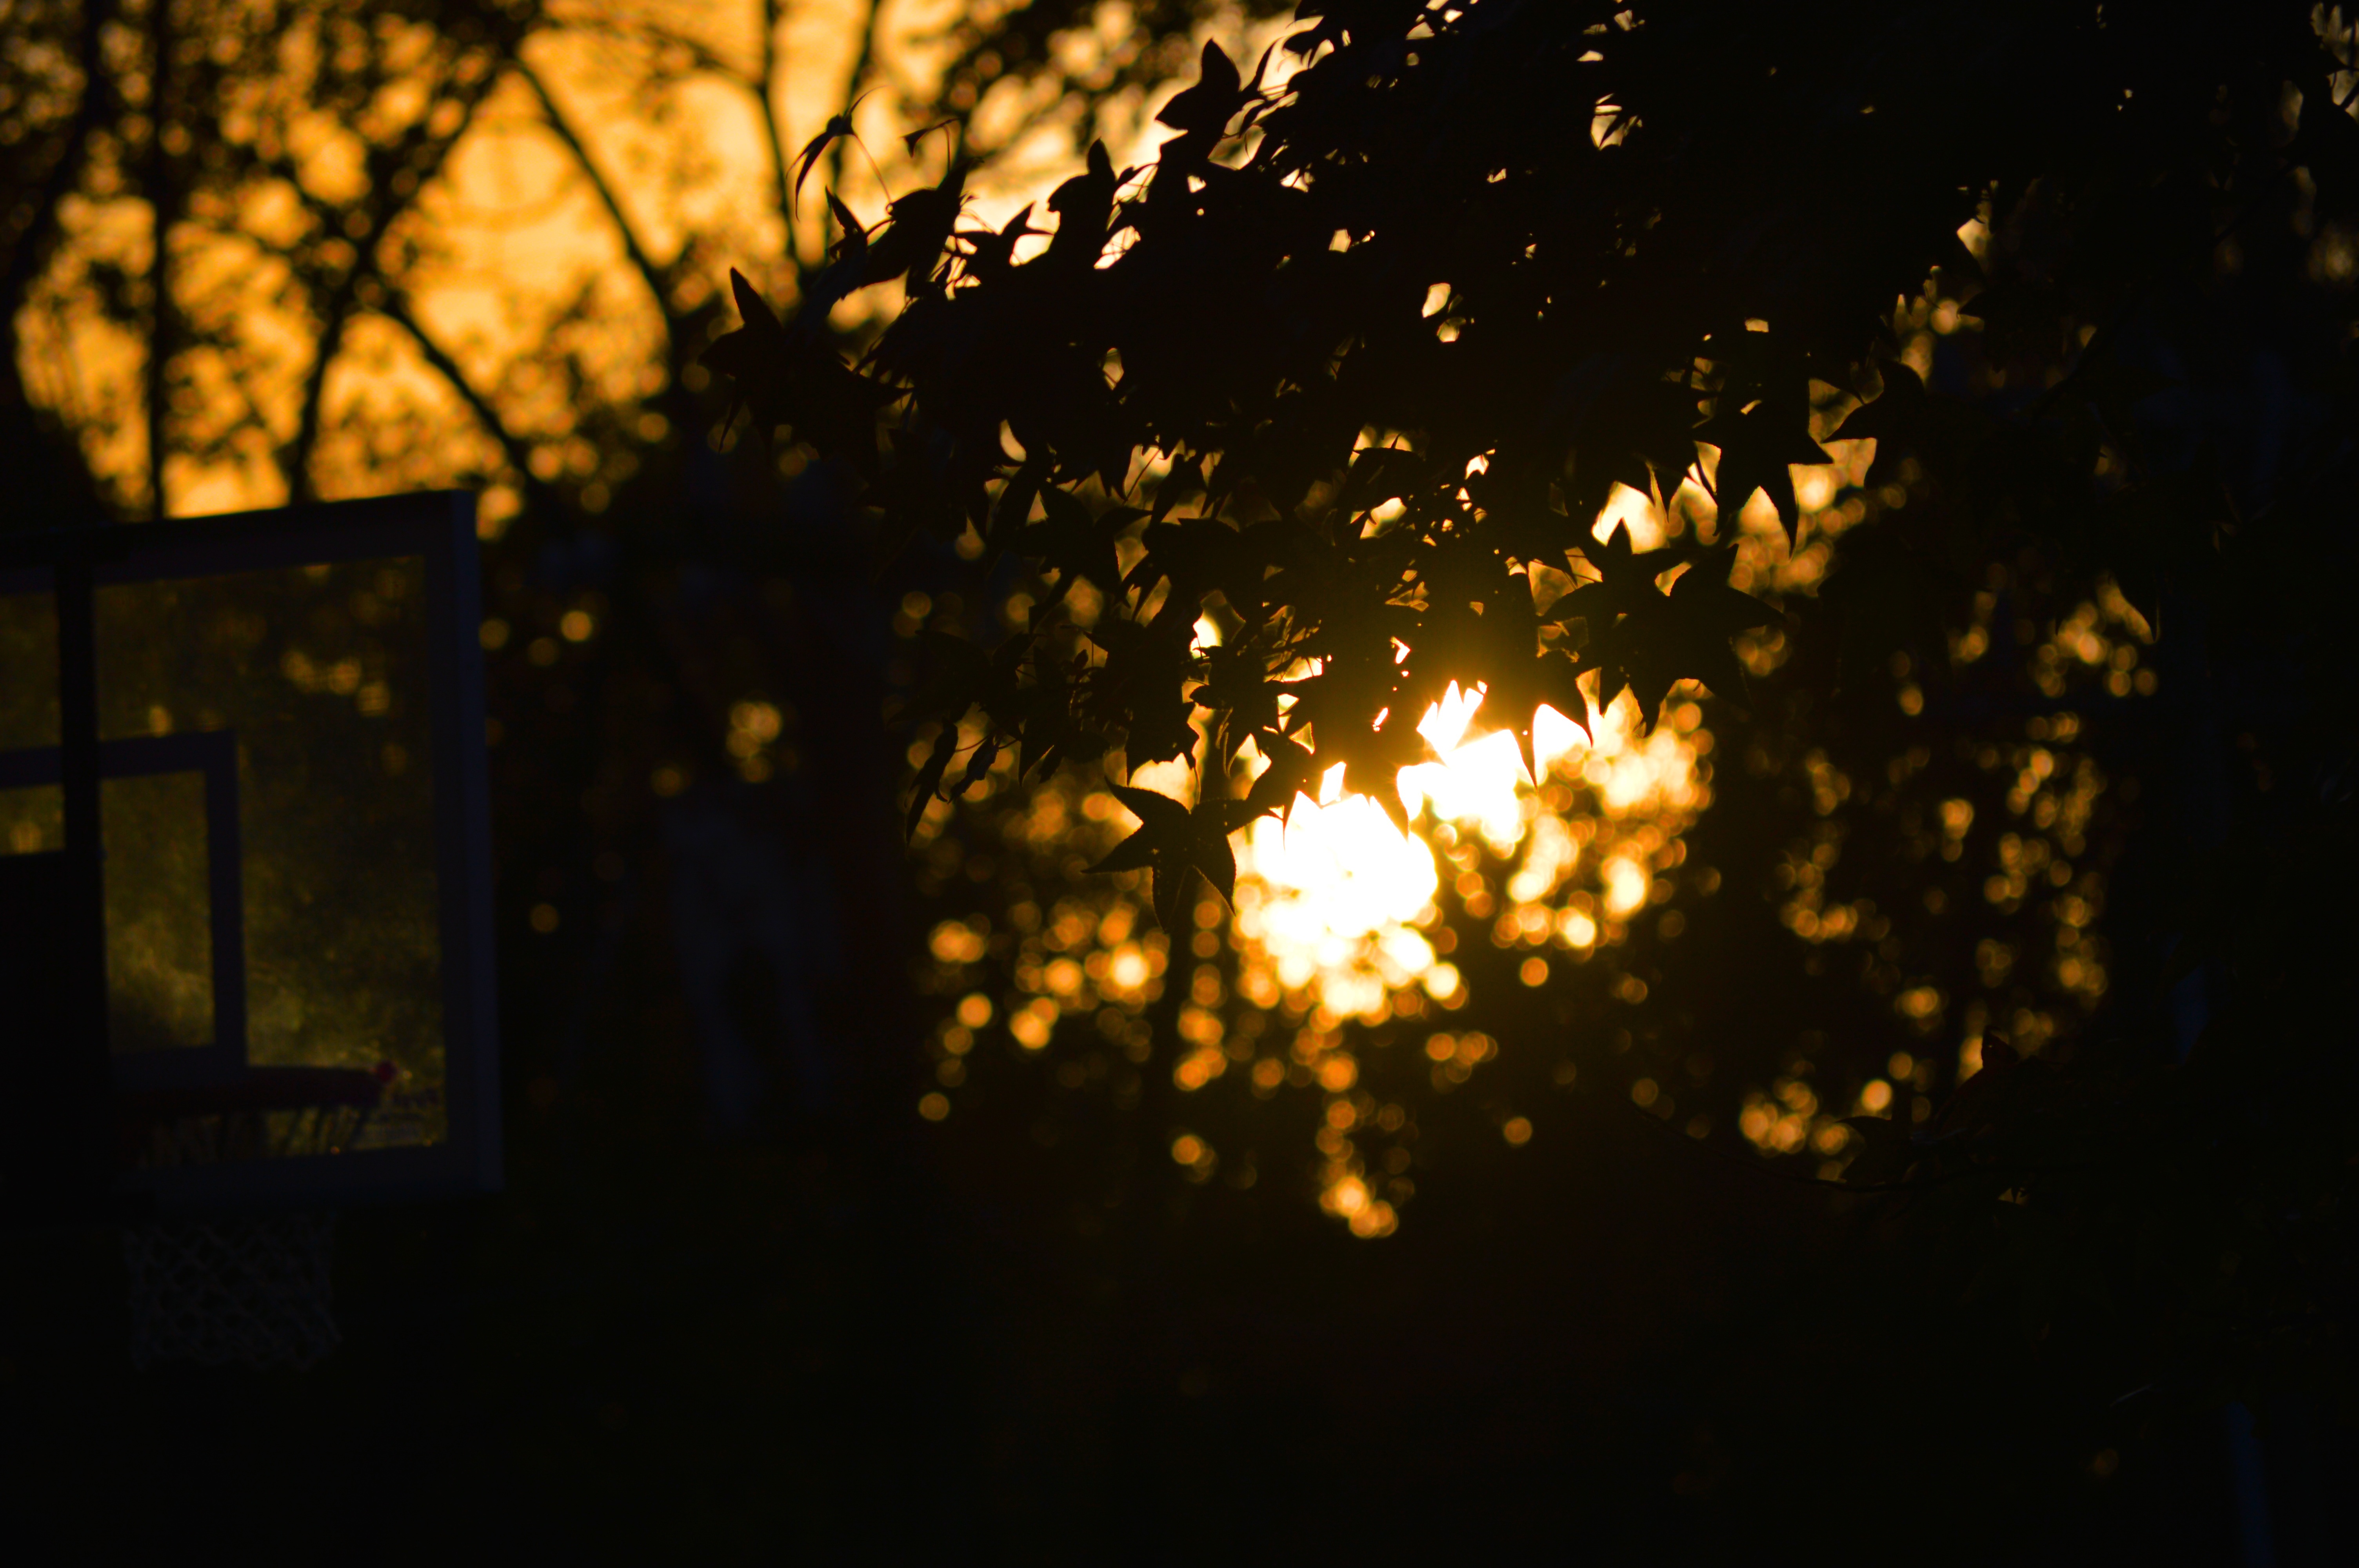
branch, light, night, sunlight, flower, reflection, darkness, yellow, lighting